Candomblé

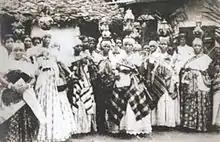
A group of practitioners photographed in 1902

The initiate's head is then shaved and two cuts made into the apex of it with a razor, allowing the "orixá" entry into it; blood and herbs may be mixed into the wounds. A cone of wax, the "adoxu", may be placed on the cut to stem the bleeding; the head will then be wrapped in cloth. Depending on the "terreiro", cuts may also be made on the initiate's tongue, back, upper arms, thighs, buttocks, and the soles of their feet. With the incisions made, the "orixá" is "seated" within the individual's head during the "assentar o santo" ritual.